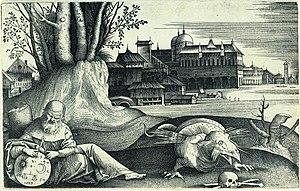
Le pointillé est un procédé de gravure en taille-douce.